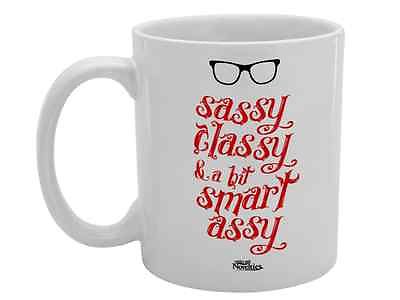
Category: mug